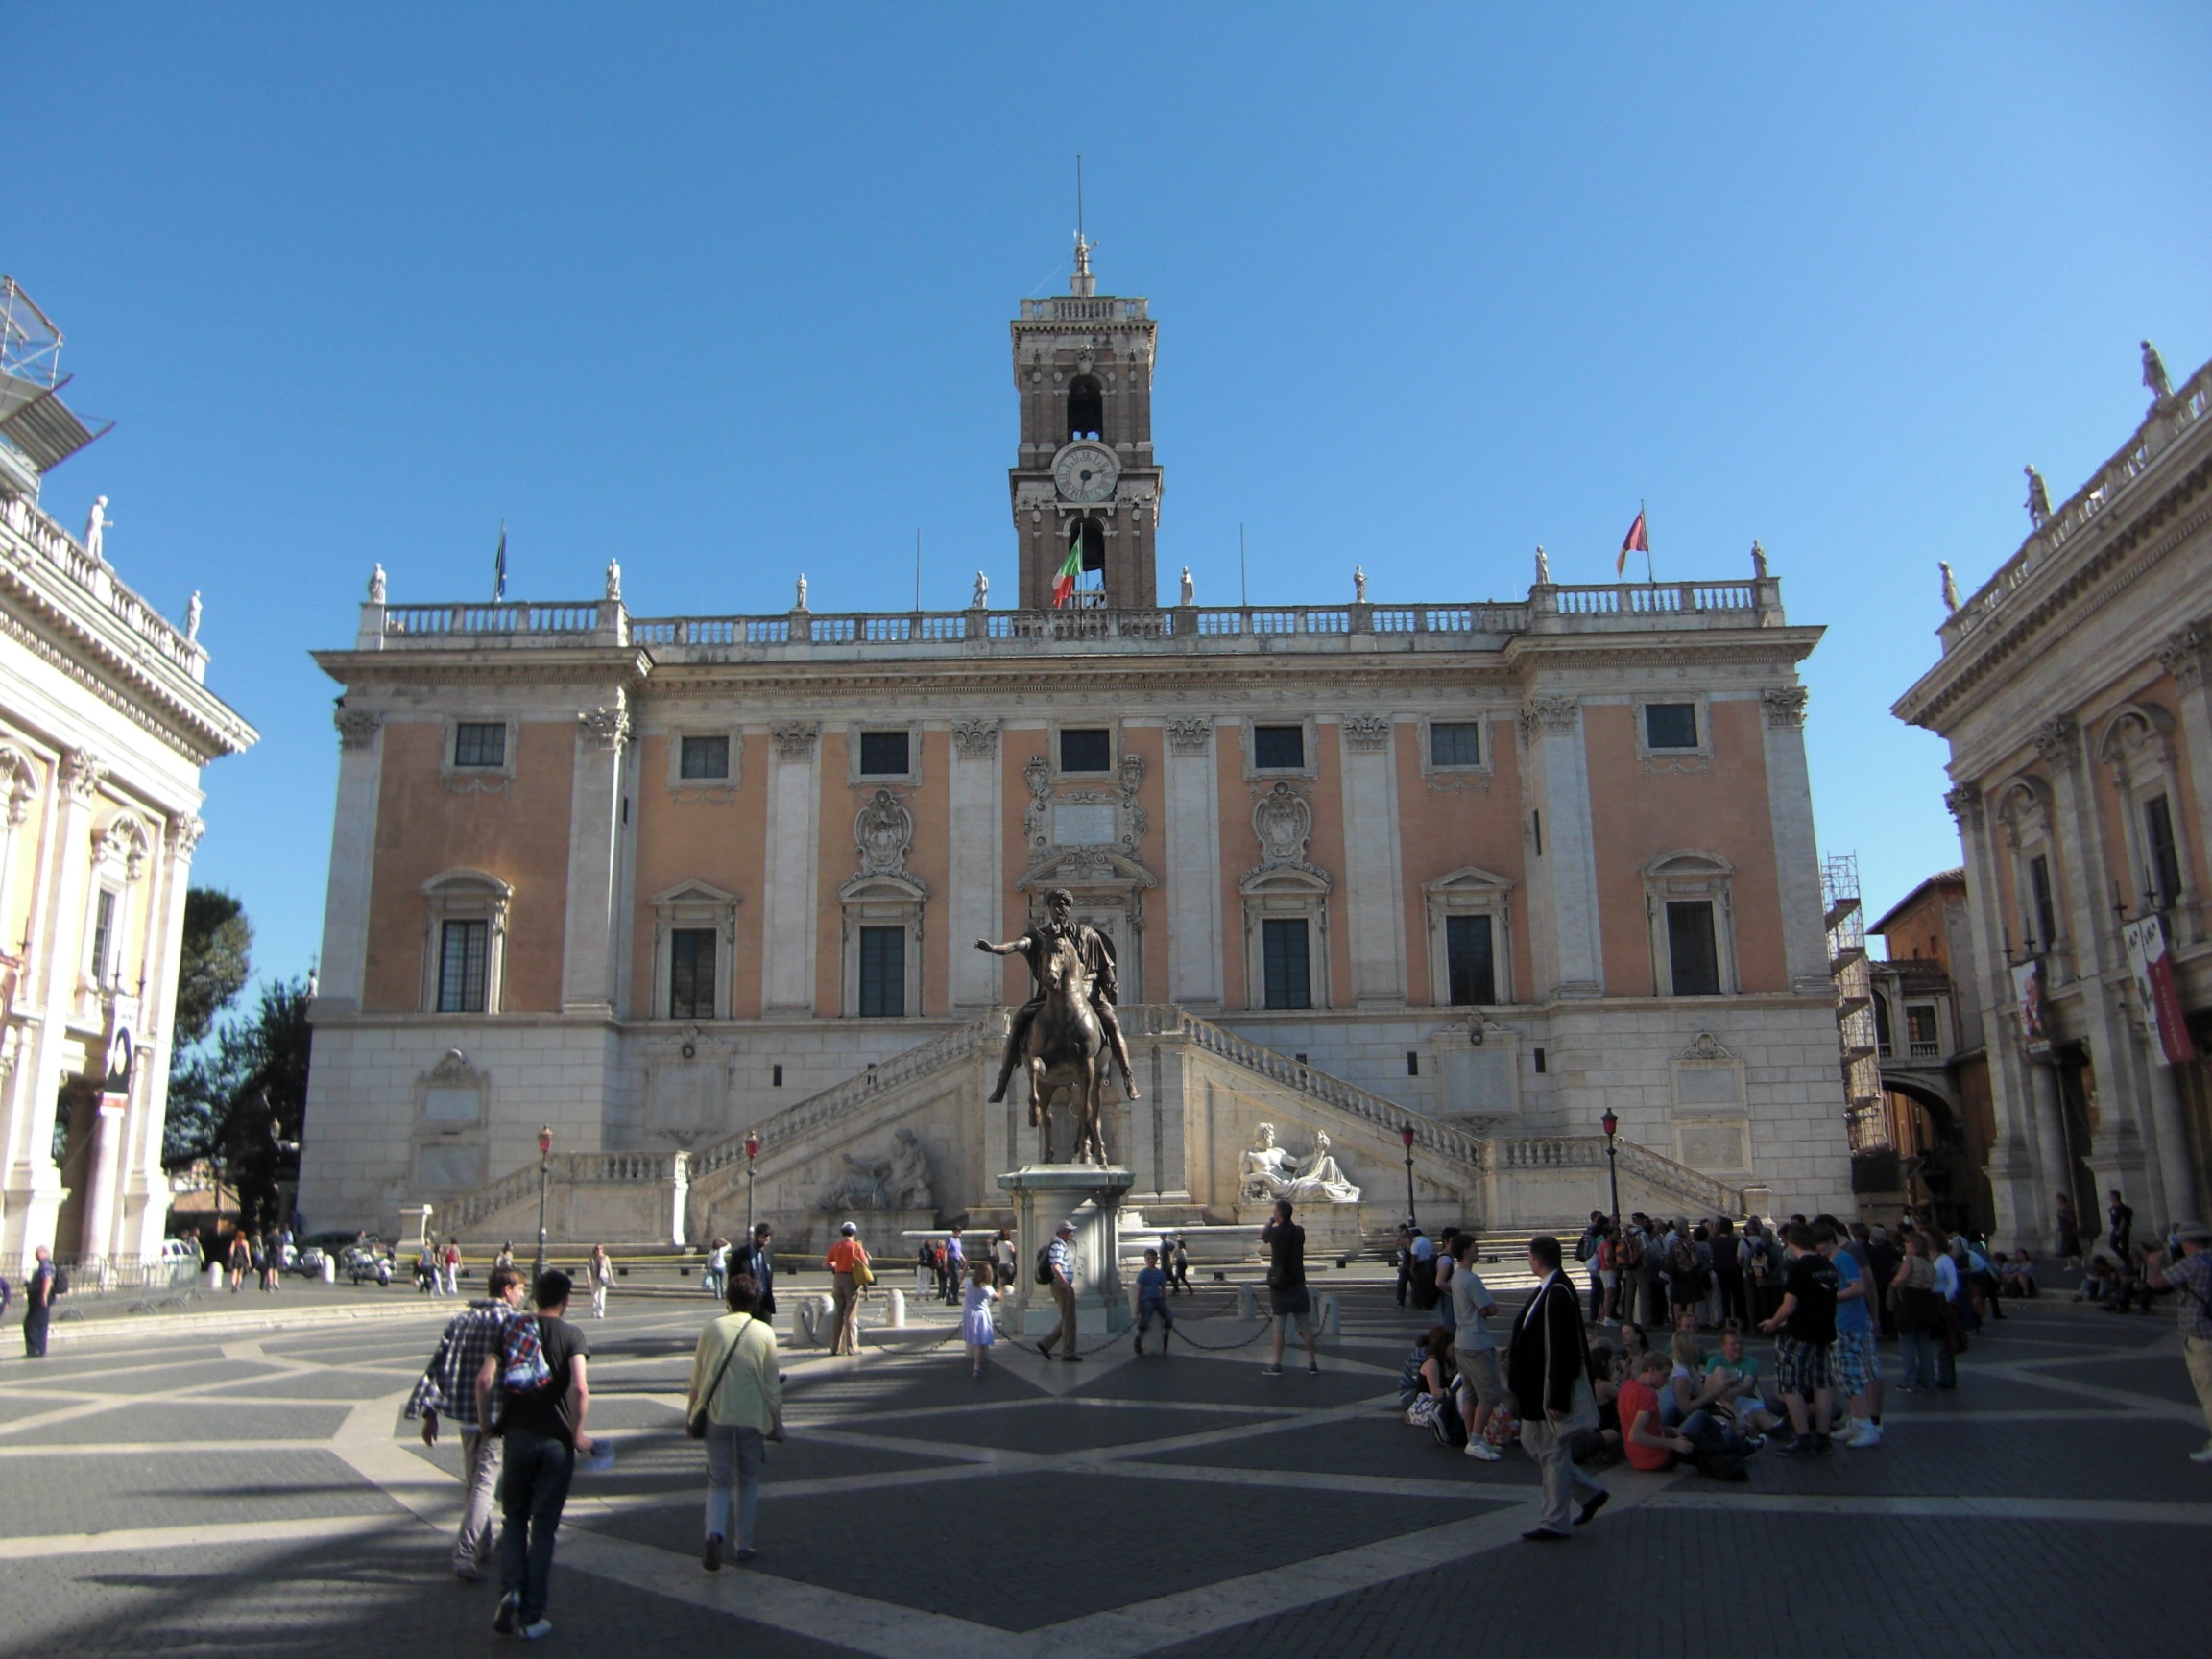
architecture, town, building, palace, city, cityscape, downtown, space, plaza, landmark, italy, facade, tourism, rome, town square, basilica, metropolis, ancient rome, ancient history, human settlement, piazza del campidoglio